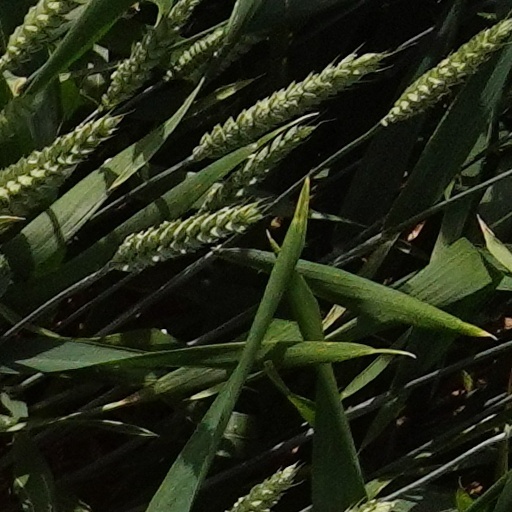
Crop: wheat